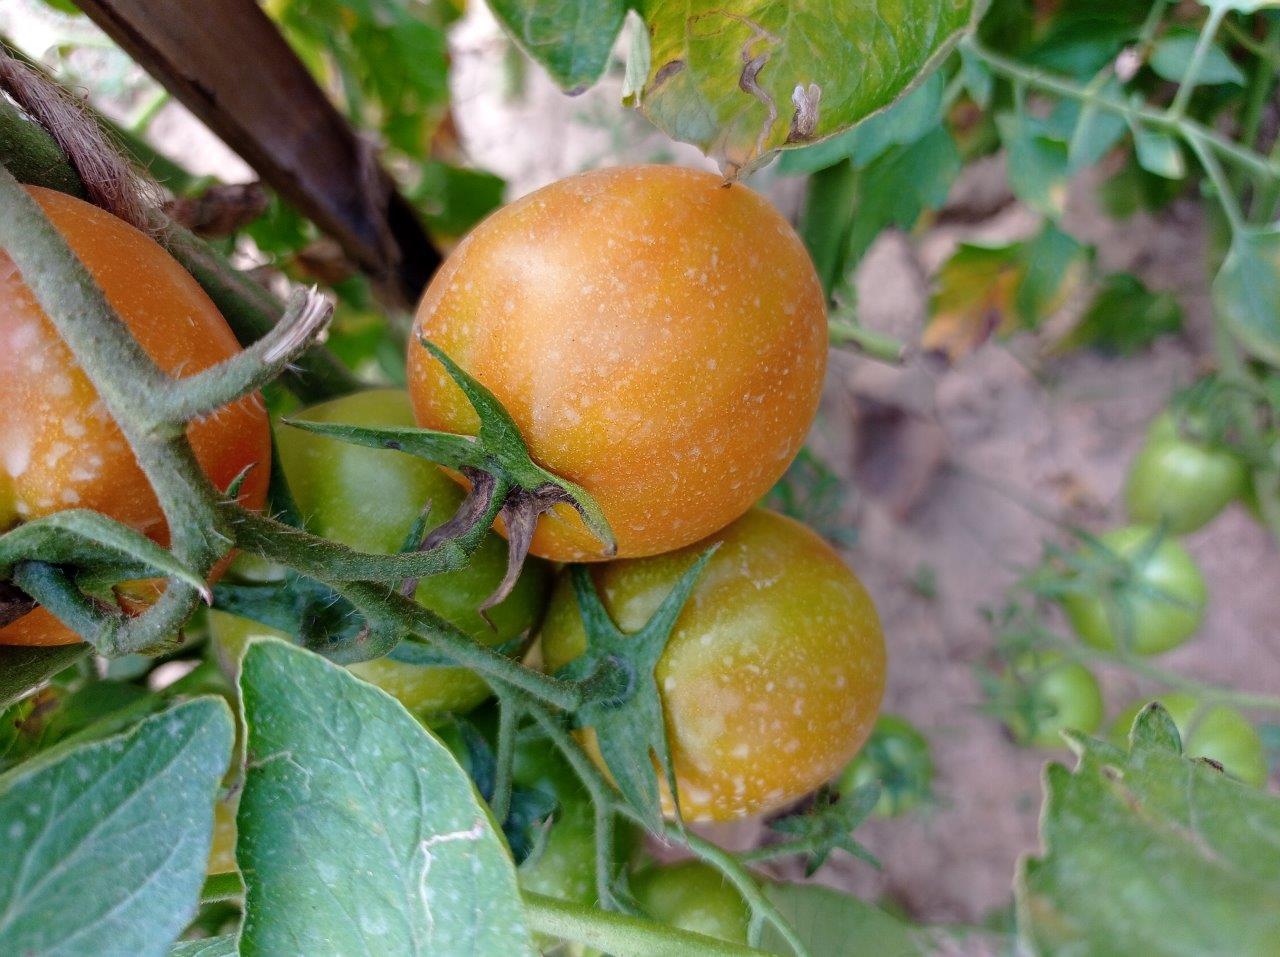
Maturity: Mature